Fishing sinker

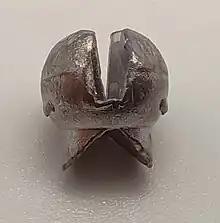
Split shot (close up)

Split-shot sinkers are small and round with a split cutting halfway through the sinker. The split can be placed on a piece of fishing line and then crimped closed. This feature makes adding and removing the weights easy and quick.